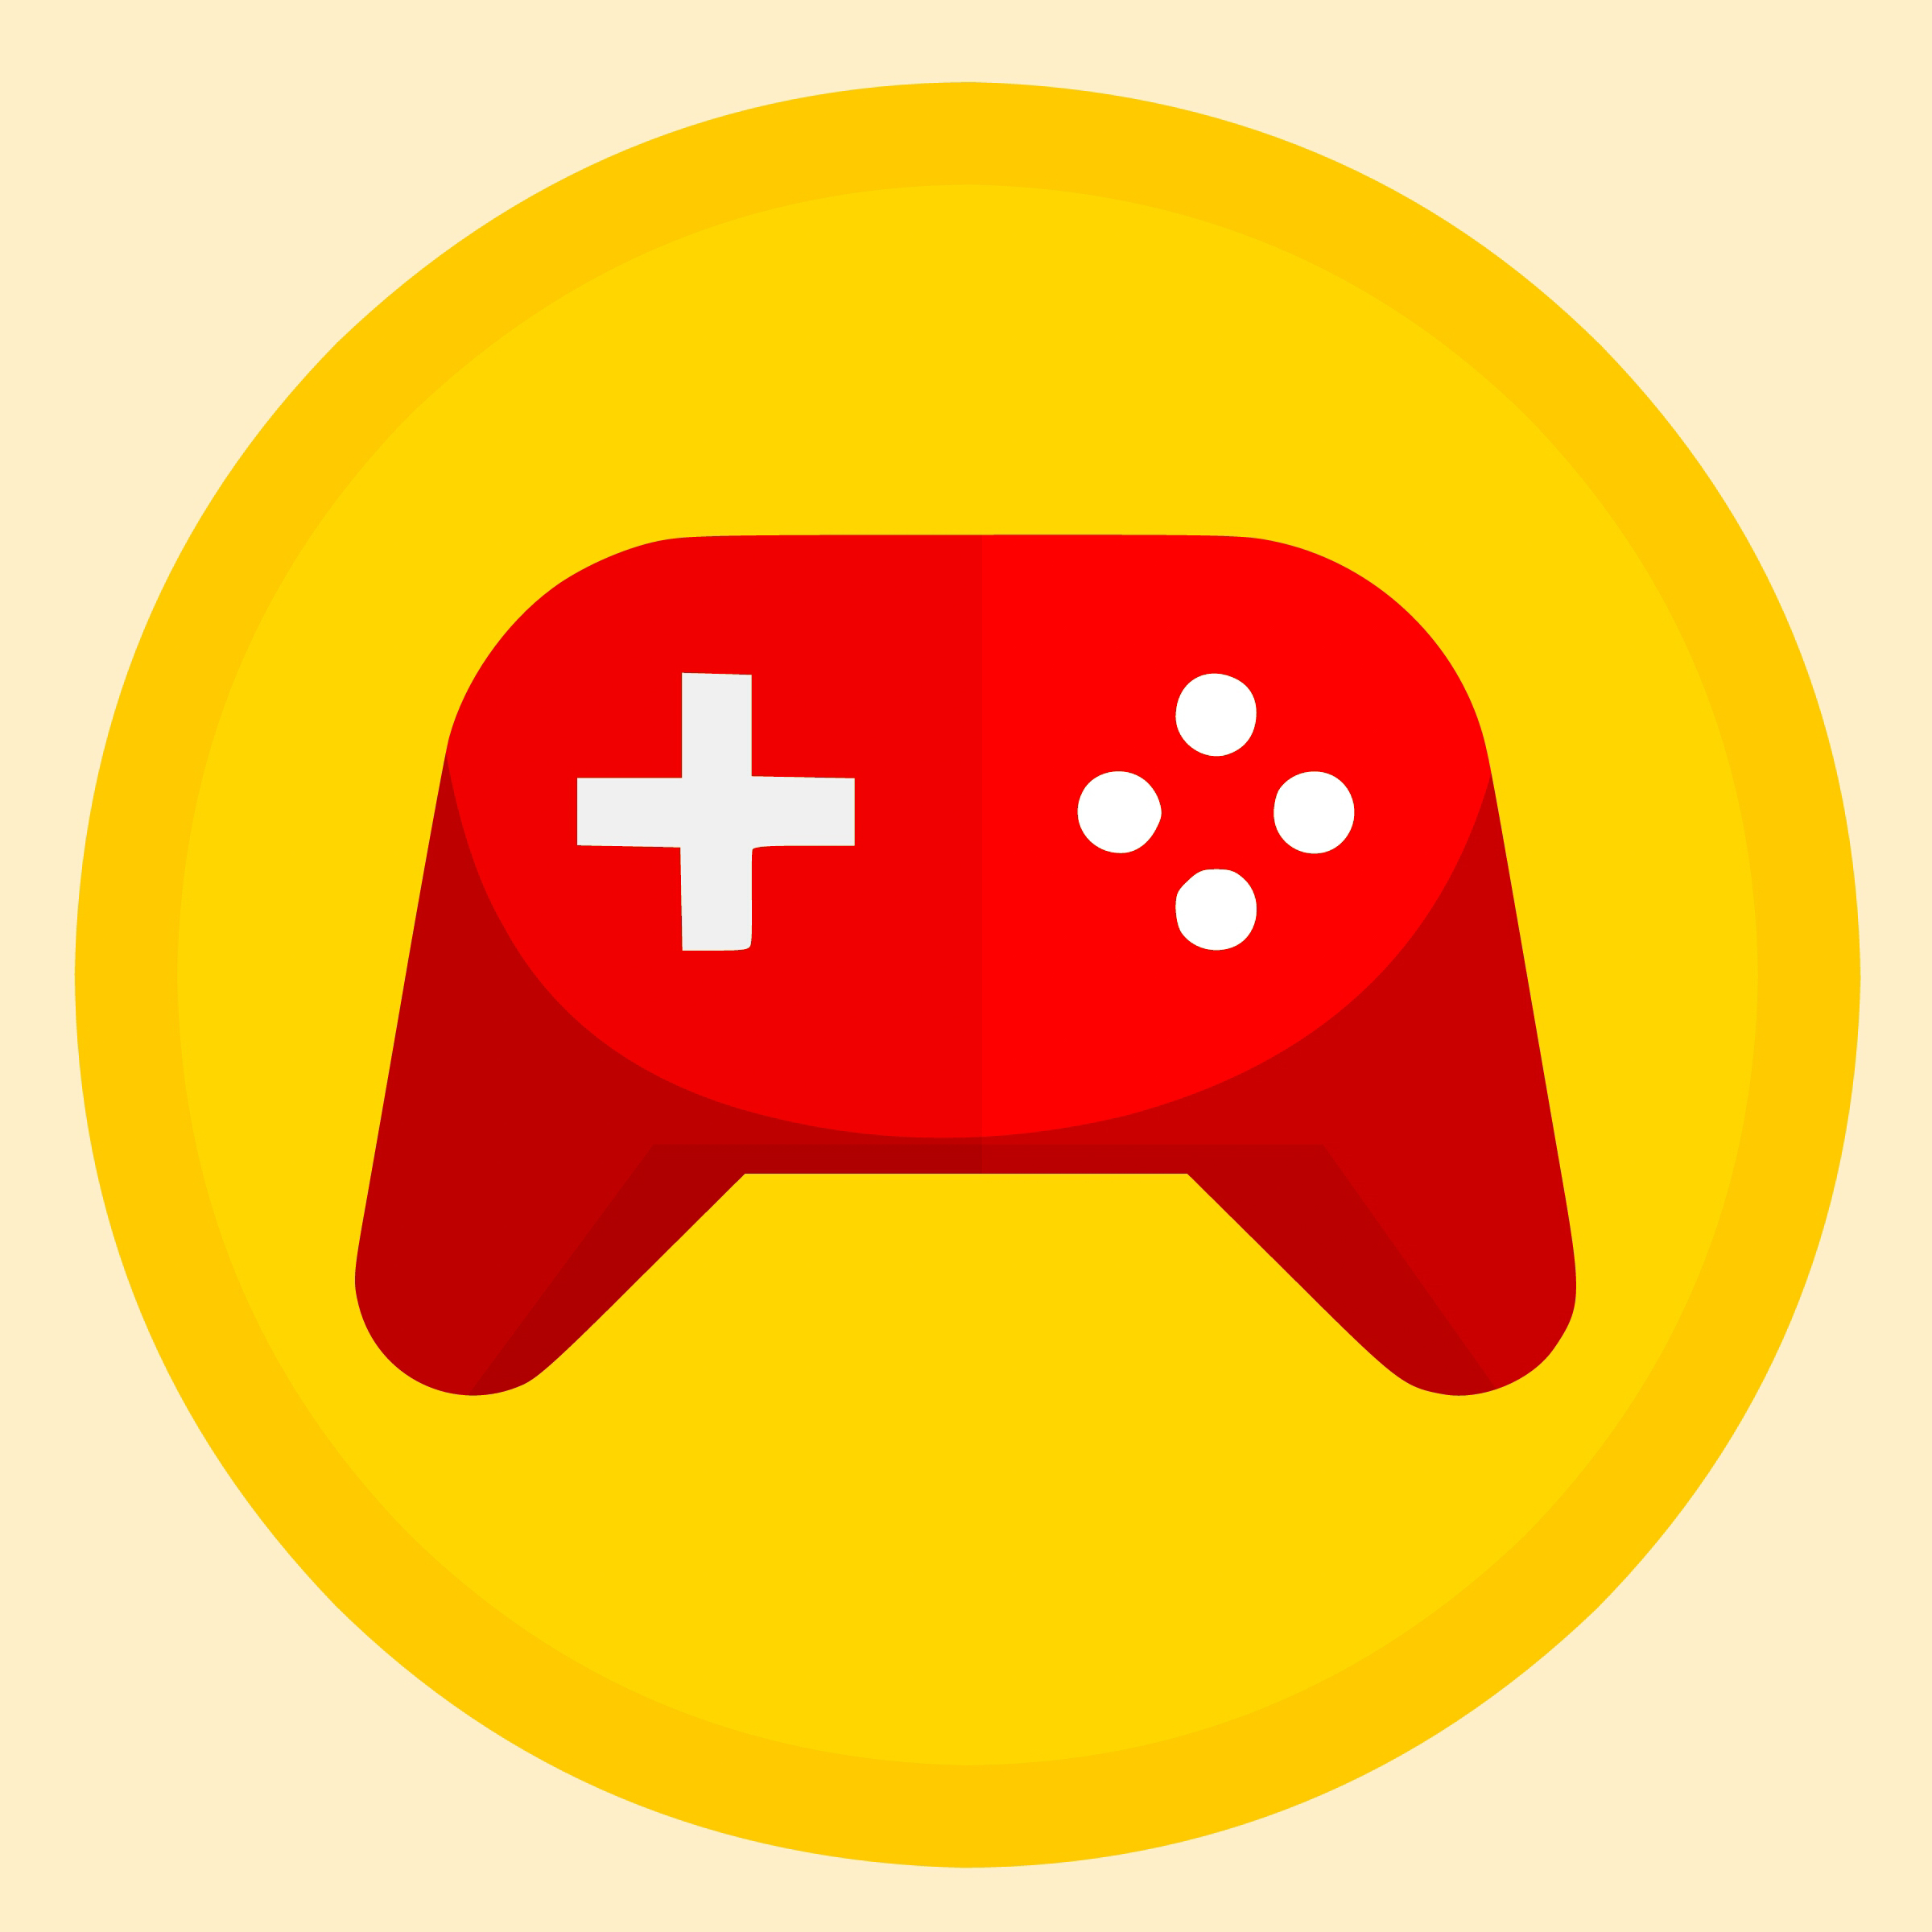
gamepad, gamer, hand, videogame, game, internet, pc, technology, design, controller, pad, gaming, icon, console, symbol, control, entertainment, button, fun, play, player, device, concept, lifestyle, electronic, element, yellow, smile, font, area, line, angle, emoticon, circle, graphics